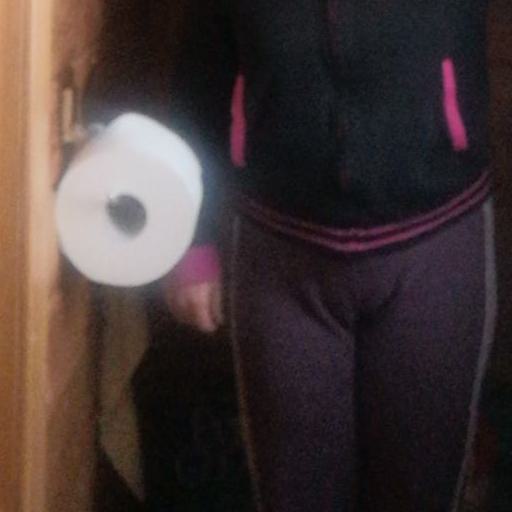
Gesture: no_gesture